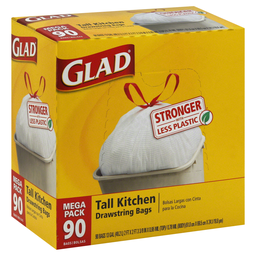
Label: plastic